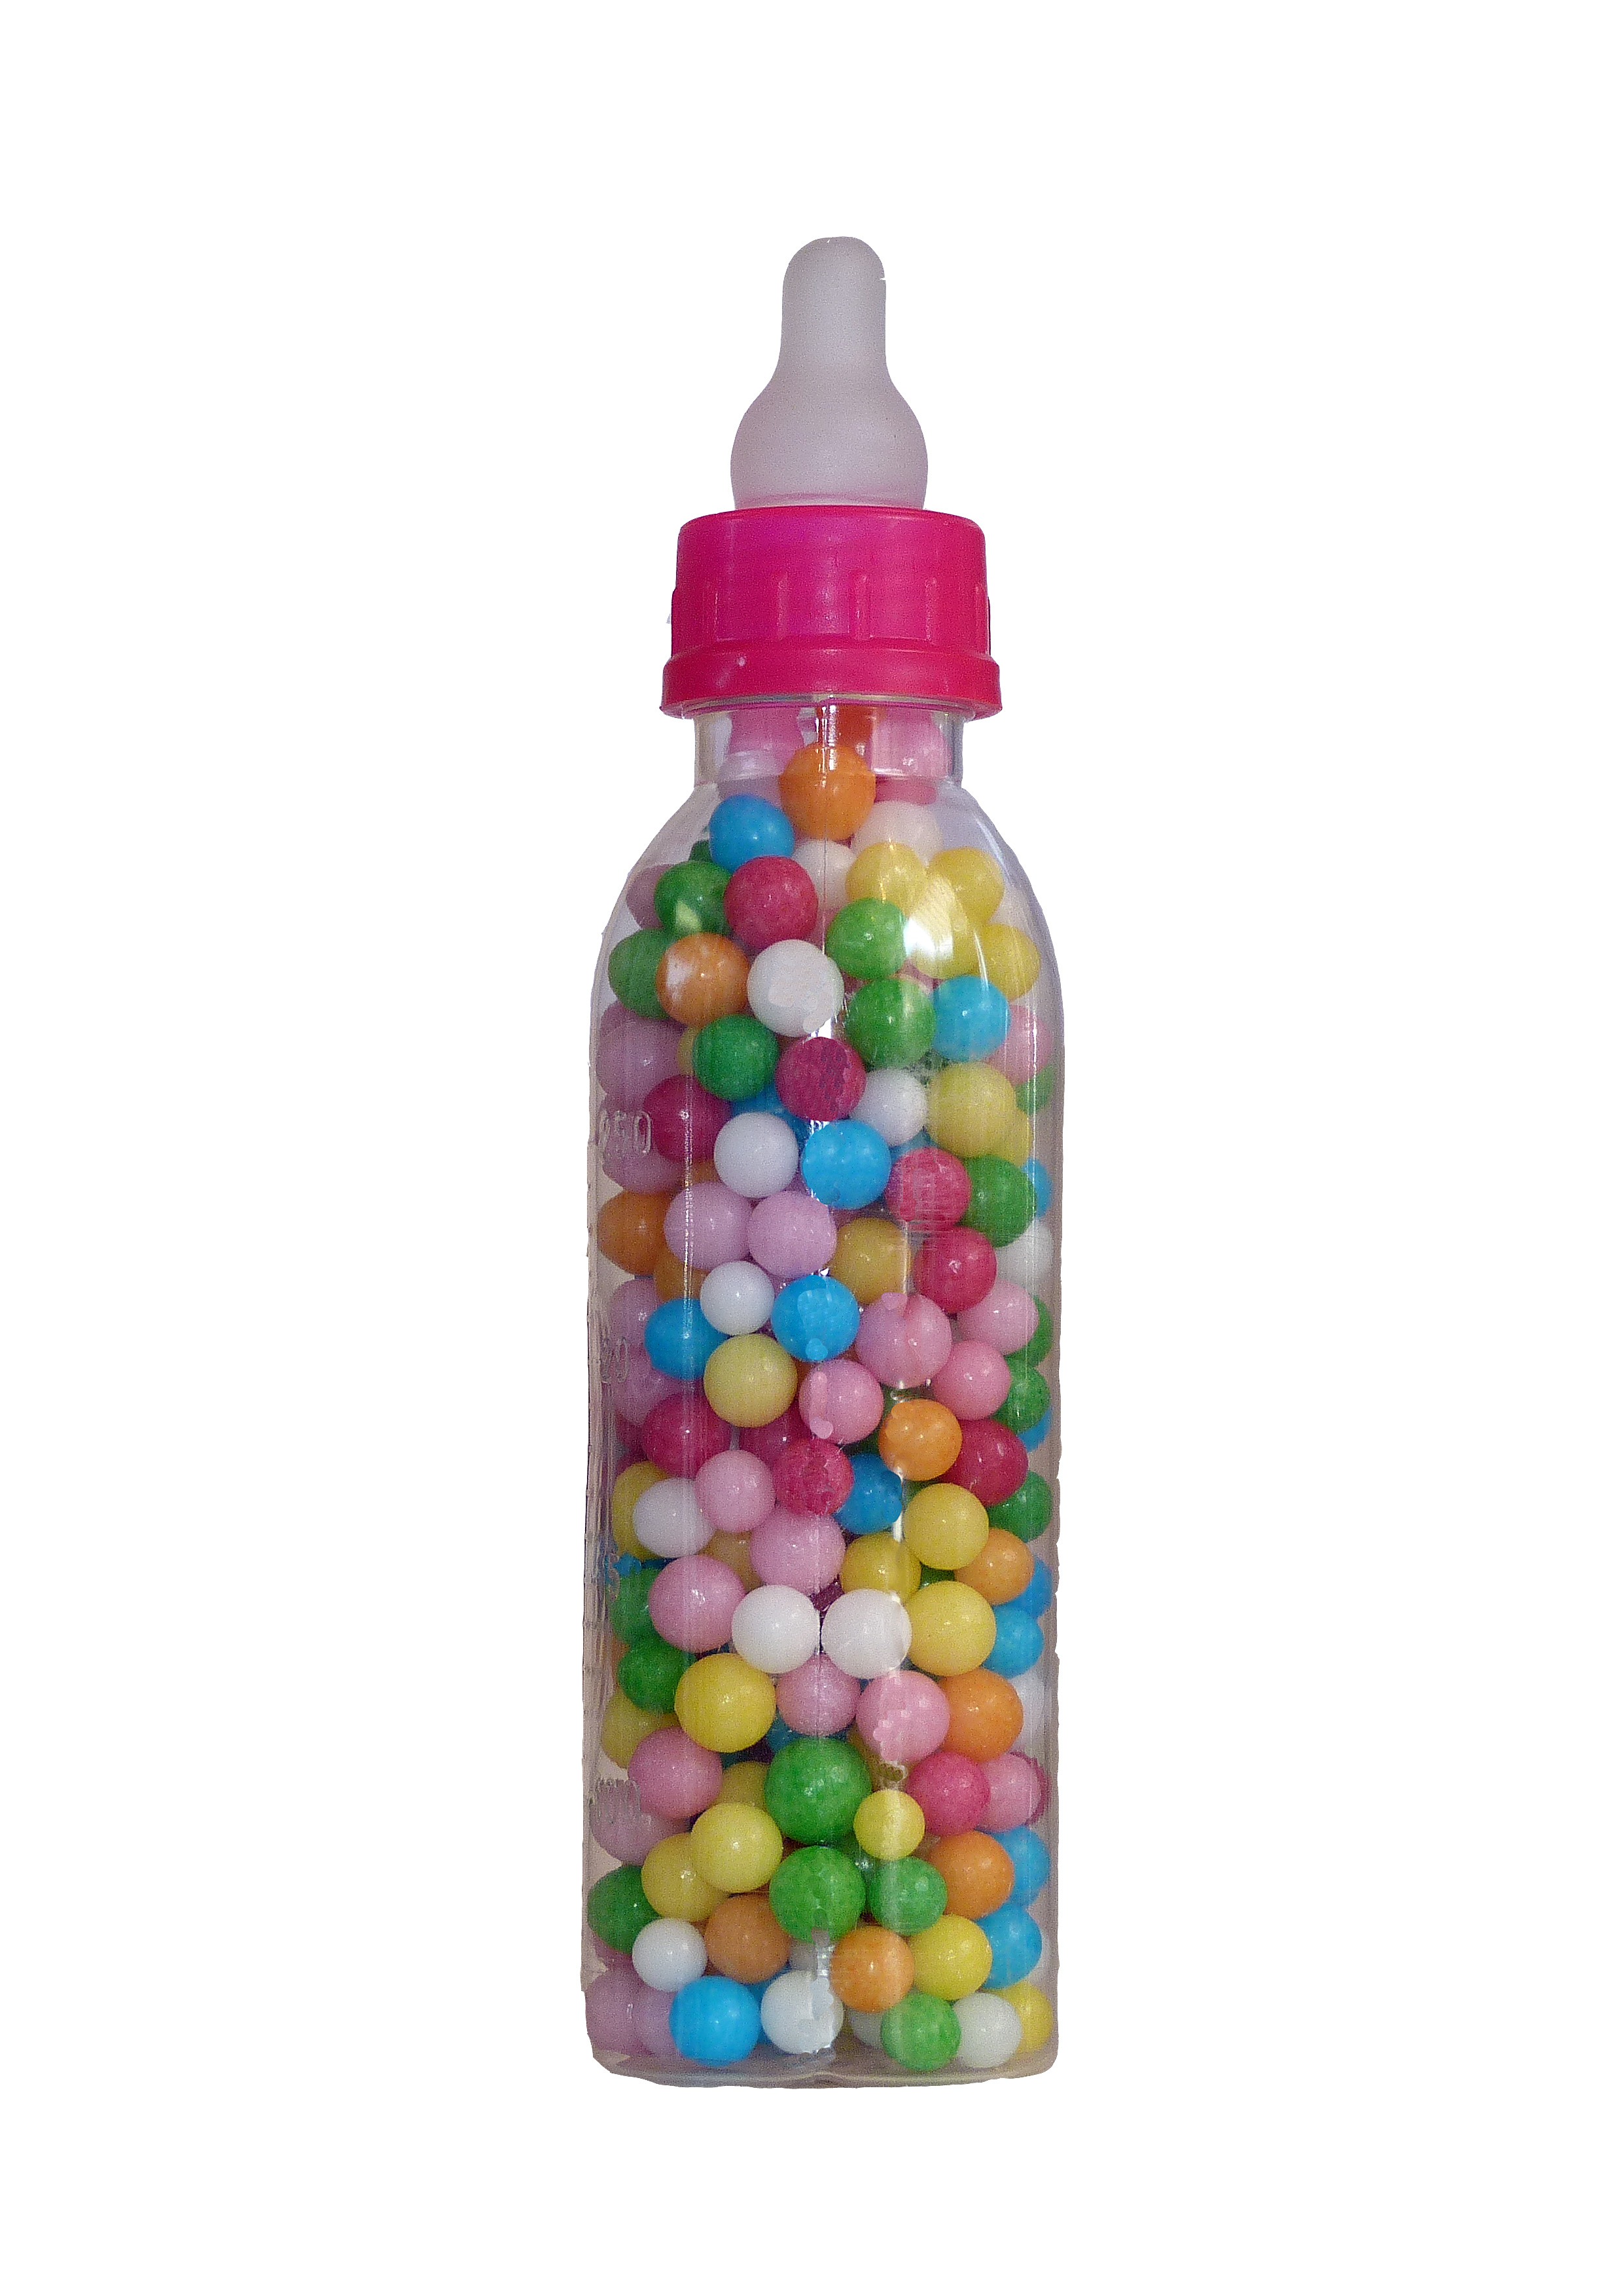
food, bottle, glass bottle, product, sugar, candy, sweetness, beads, baby bottle, nonpareils, home accessories, drinkware, nuckel bottle